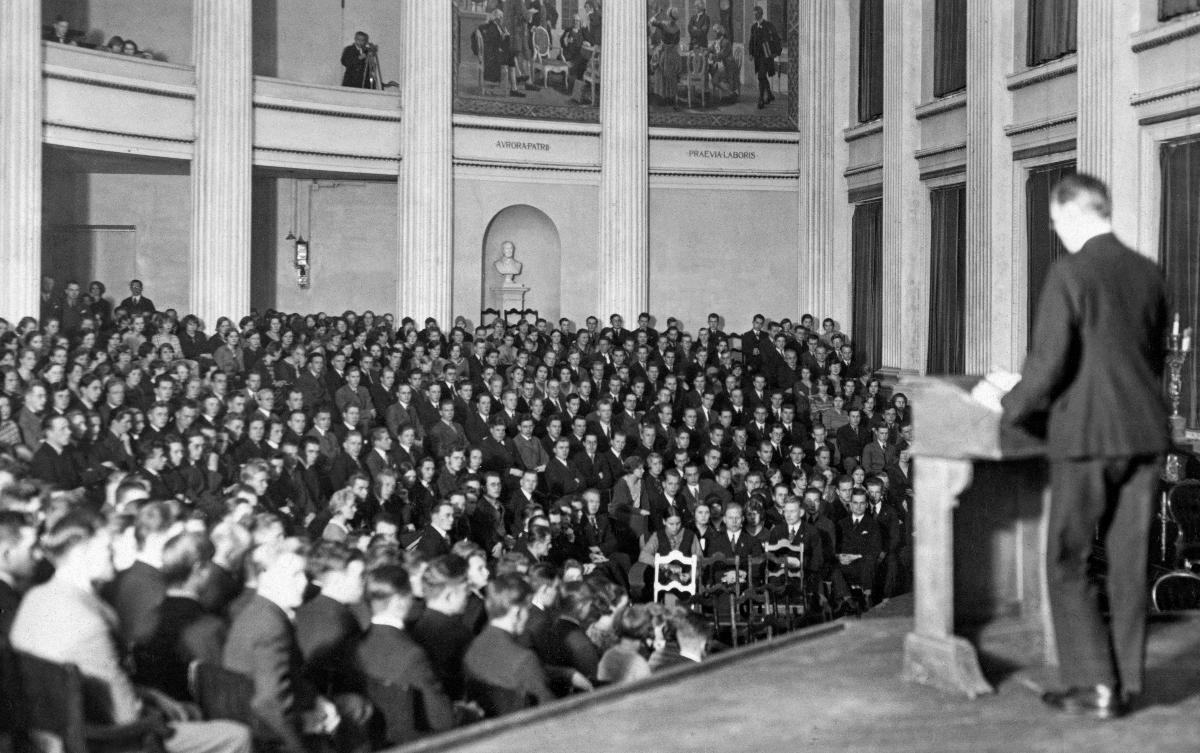
Helsingin yliopiston suomalaistaminen
The Finnicisation of Helsinki University
sisällön kuvaus: Ylioppilaskunnan yleiskokous kokoontuneena keskustelemassa Helsingin yliopiston suomalaistamisesta Helsingin yliopiston juhlasalissa Helsingissä 1929. content description: The general meeting of the students association gathered to discuss about the Finnicization of Helsinki University in the Assembly Hall of Helsinki University in 1929.
Vuosi: 1929
Paikka: Suomi; Suomi, Uusimaa, Helsinki
Aiheet: yliopistot; opiskelijajärjestöt; kokoukset; opetus; suomalaistaminen; nationalismi; universities; student organisations; meetings (arranged events); teaching and instruction; Helsinki university; students association; meeting; finnicization; language issue; Finnish nationalism; nationalism; högskolor; studentorganisationer; möten; undervisning